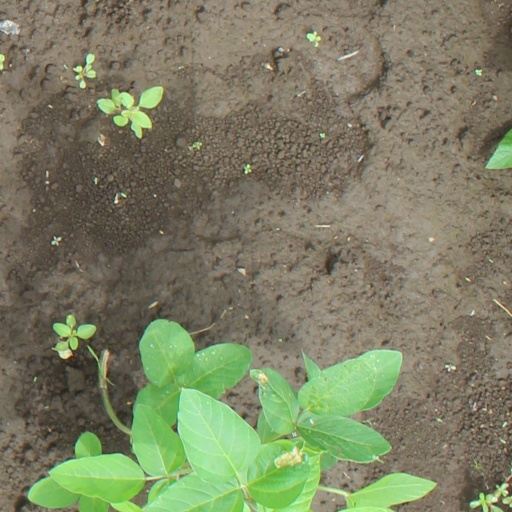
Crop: soybean